British Rail Class 48

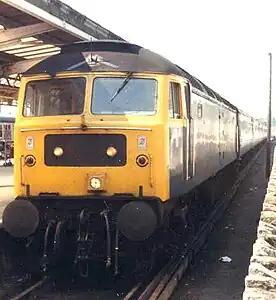
Former Class 48, No.47117, at Weymouth station in 1989

The British Rail Class 48 was a diesel locomotive class which consisted of five examples, built at Brush Falcon Works in Loughborough and delivered between September 1965 and July 1966. They were part of the British Rail Class 47 order, but differed from their classmates by being fitted with a Sulzer V12 12LVA24 power unit producing , as opposed to the standard 12LDA28C twin-bank twelve-cylinder unit of the remaining fleet.